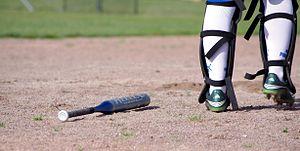
Softball
Le DUC Baseball est un club français de baseball fondé en 1986. Le DUC Baseball évolue en championnat régional et participe au Championnat de France de Nationale 2 en 2010. Le club se compose d'une équipe senior baseball, d'une équipe softball mixte, d'une équipe cricket et d'une équipe jeunes.